Potential energy

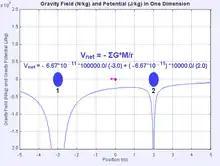
Gravitational potential summation formula_32

Considering the system of bodies as the combined set of small particles the bodies consist of, and applying the previous on the particle level we get the negative gravitational binding energy. This potential energy is more strongly negative than the total potential energy of the system of bodies as such since it also includes the negative gravitational binding energy of each body. The potential energy of the system of bodies as such is the negative of the energy needed to separate the bodies from each other to infinity, while the gravitational binding energy is the energy needed to separate all particles from each other to infinity.